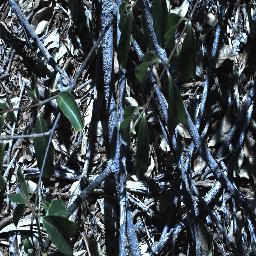
Label: rubber_vine